George John Noble

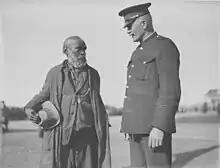
George Noble (left) at the opening of Parliament House in May 1927

George John Noble ( – 27 March 1928) was an Aboriginal elder from the Wiradjuri tribe in Australia. He was born at Muttama Station in New South Wales and lived intermittently at Gundagai while travelling across the Riverina, the Central and Southern Tablelands, the South Coast and Greater Sydney regions. Noble obtained the nickname "Marvellous" due to his regular use of the word in conversation.